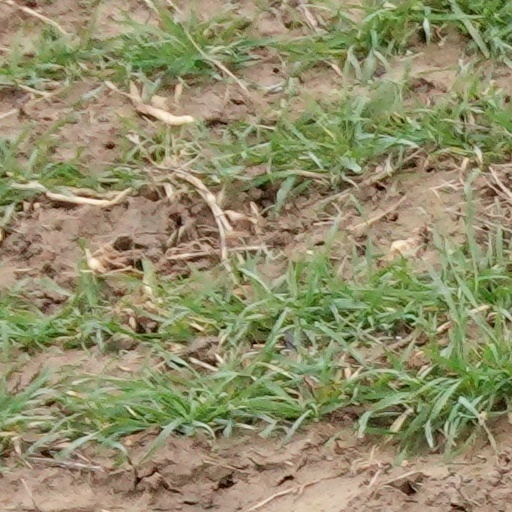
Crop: wheat